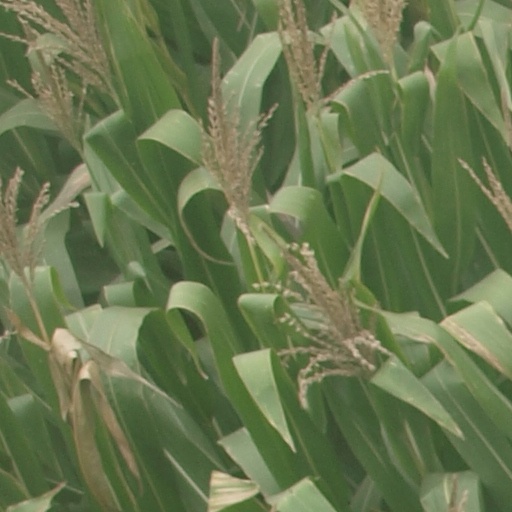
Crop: maize; corn